Cecil McVilly

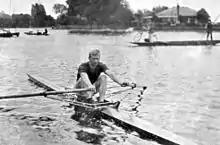
Cecil McVilly in England in 1912

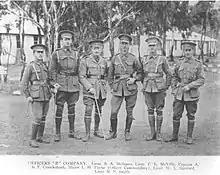
Officers of "B" Coy 40th Bttn.1916 McVilly 2nd from left

Cecil Leventhorpe McVilly MC, (3 August 1889 – 4 November 1964) was an Australian representative rower and WWI military officer. He was a three-time Australian champion sculler and the first sculler to represent Australia at an Olympic games, rowing at the 1912 Summer Olympics; in 1913, he won the Diamond Challenge Sculls at the Henley Royal Regatta. As an AIF Lieutenant in the Tasmanian raised 40th Battalion, he saw action on the Western Front and later in Mesopotamia and the Defence of Baku. He was awarded the Military Cross for his leadership at the 2nd Battle of Messines.